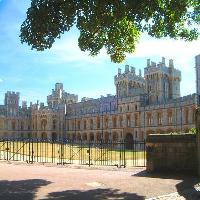
Weather: sun or clear